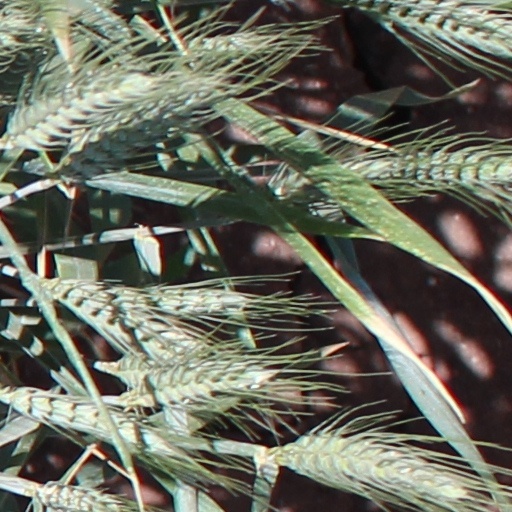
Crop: wheat